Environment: real
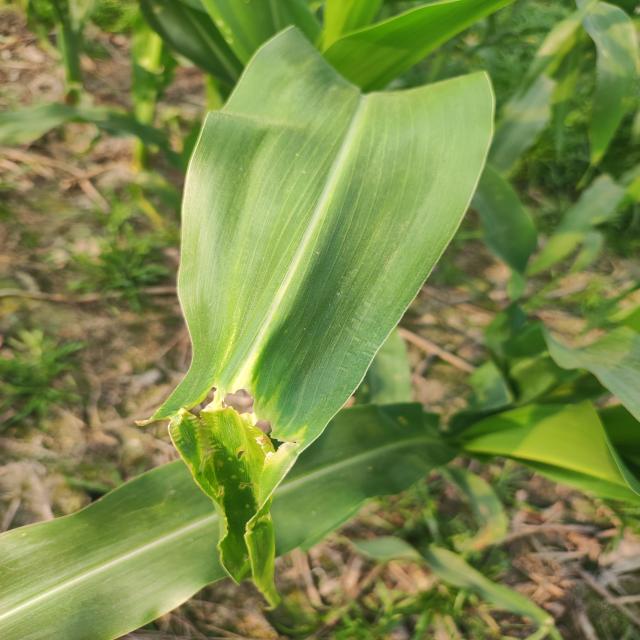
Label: fall_armyworm